Brooklyn Tower

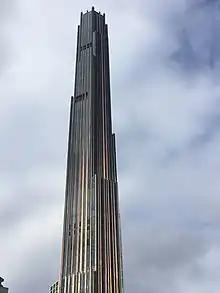
The tower's exterior in November 2022

The tower's exterior is clad in stone, bronze, and stainless steel, with hexagonal shafts interspersed throughout the facade. The design of the Dime Savings Bank Building inspired that of the tower; in particular, the hexagonal shape of the banking hall inspired the hexagonal massing of the tower. Gregg Pasquarelli, one of the principal architects at SHoP, has referred to the design as both "badass" and "quite elegant". According to Pasquarelli, the tower was intended to be "deferential to the landmark, but not derivative".